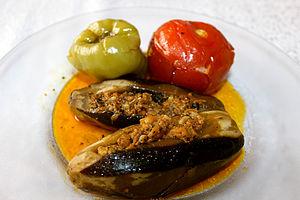
Le dolma est une recette que l'on retrouve dans de nombreuses régions, où il est connu sous différents noms. C'est un plat très répandu dans les cuisines des pays de Méditerranée orientale, du Caucase, des Balkans, du Moyen-Orient, du Maghreb, et de Méditerranée occidentale. On le trouve jusqu'en Asie centrale et en Inde.